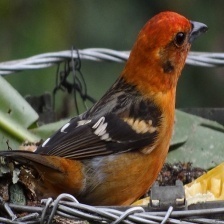
Species: FLAME TANAGER
Scientific name: PIRANGA BIDENTATA